Kurup (Nair caste)

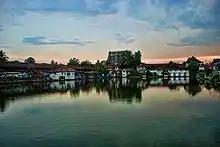

Well-known Kurups of early Travancore include Azhakath Kurup, a Nair noble man who represented Nairs in the Ettara Yogam or the King and Council of Eight, the longstanding administrative setup of the Sri Padmanabhaswamy Temple for centuries. They belong to the highest Nair subcaste of Travancore, the Illathu Nair.